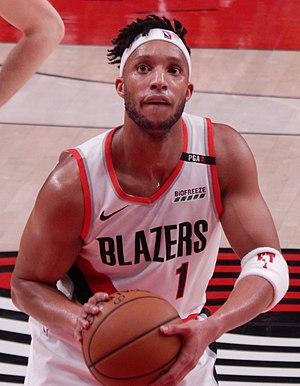
Evan Marcel Turner, né le 27 octobre 1988 à Chicago dans l'Illinois, est un joueur de basket-ball américain. Il évolue aux postes de meneur, arrière et d'ailier chez les Timberwolves du Minnesota.